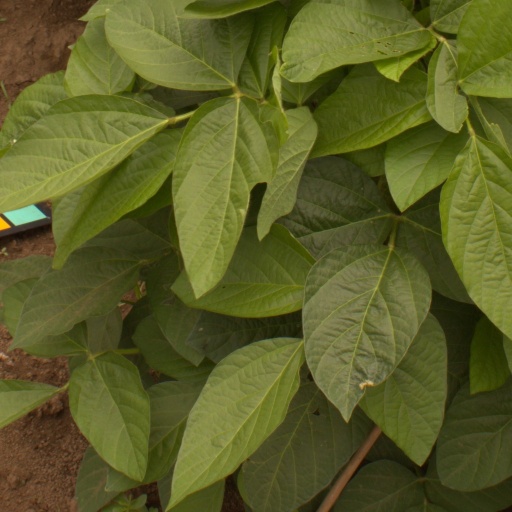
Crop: soybean